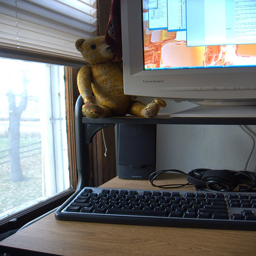
A computer monitor sitting above a computer keyboard.
A teddy bear sits next to a silver computer screen.
A teddy bear is perched against a computer monitor screen.
A stuffed bear that is next to a computer monitor.
this is a keybard and speaker on a desk